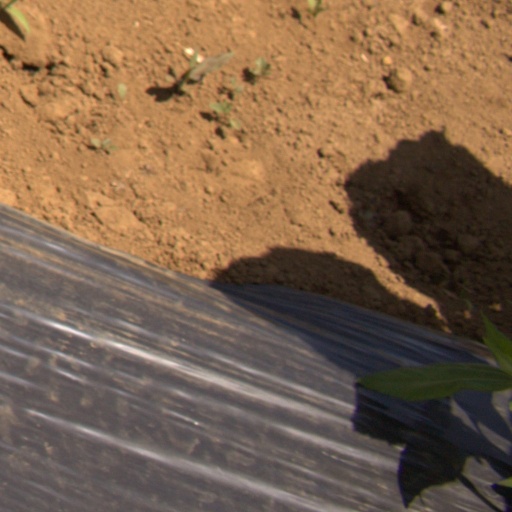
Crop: Jerusalem artichoke